American Box Board Company Headquarters and Factory

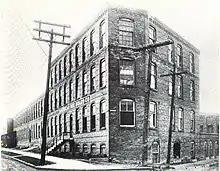
American Box Board Company building in 1953

, near Manistee and in 1951, they built a new $2,000,000 plant was completed in Grandville, near Grand Rapids.